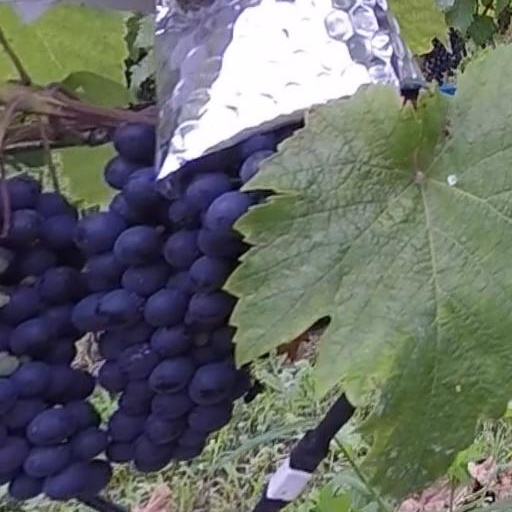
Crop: grape